Ludimar Hermann

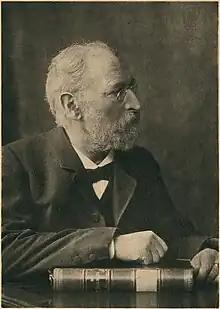
Ludimar Hermann (1838–1914)

Ludimar Hermann (October 31, 1838 – June 5, 1914) was a German physiologist and speech scientist who used the Edison phonograph to test theories of vowel production, particularly those of Robert Willis and Charles Wheatstone. He coined the word "formant", a term of importance in modern acoustic phonetics. The Hermann grid is named after him; he was the first to report the illusion in scientific literature.